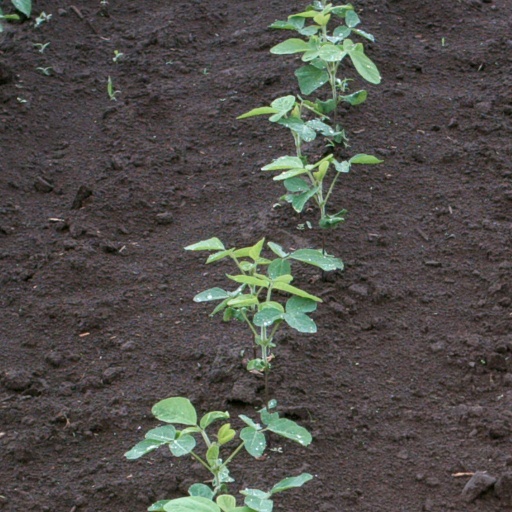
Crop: soybean